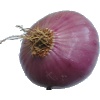
Label: Onion Red Peeled 1